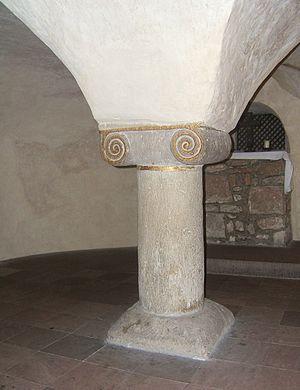
L’architecture carolingienne se développe du milieu du VIIIᵉ siècle à la fin du Xᵉ siècle à partir de références paléo-chrétiennes avec la renaissance carolingienne. Elle marque en Occident un renouveau artistique dans un cadre chrétien qui se structure et où le monachisme est théorisé. L'architecture carolingienne représente la formulation concrète d'une pensée et de sa fonction. L'organisation des structures des plans romans vient très directement de l'élaboration de l'époque carolingienne et l'ordonnance des westwerks carolingiens puis ottoniens a préparé les façades de l'époque romane. Il nous reste cependant très peu de monuments et de vestiges de cette époque, la plupart ayant été remplacés par des monuments plus grands et plus récents de style roman et gothique mais les fouilles et les textes permettent des restitutions.